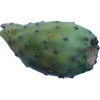
Label: cactus_fruit_green